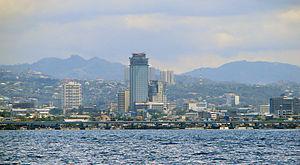
Cebu est une ville des Philippines située dans l'est de l'île du même nom. Elle est la capitale de la province de Cebu et celle de la région de Visayas centrales. Elle est surnommée « The Queen City of the South » et tient son nom du cebuano « sibu » qui signifie « commercer ». Les cebuanos l’appellent cependant par son nom pré-hispanique « Sugbo », qui en ancien cebuano signifierait « terre brulée » ou « terre de feu ».